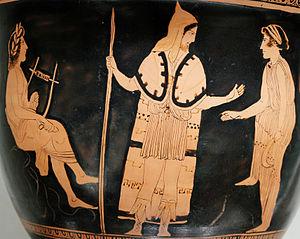
Orphée chez les Thraces. Face A d'un cratère en cloche attique à figures rouges.